2006 Alamo Bowl

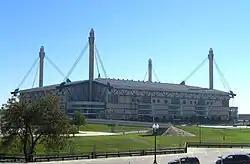
The Alamodome

Texas began the 2006 season as the defending national champions but lost early in the season to No. 1 ranked Ohio State University and finished the year with back-to-back losses to Kansas State University and Texas A&M University to end all hopes of repeating as national champions.